City Market (Charleston, South Carolina)

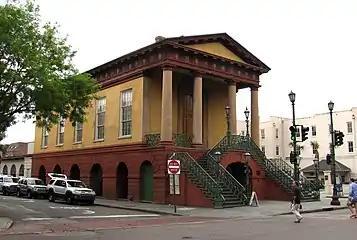
Market Hall

The City Market is a historic market complex in downtown Charleston, South Carolina. Established in the 1790s, the market stretches for four city blocks from the architecturally-significant Market Hall, which faces Meeting Street, through a continuous series of one-story market sheds, the last of which terminates at East Bay Street. The market should not be confused with the Old Slave Mart (now a museum) where enslaved people were sold, as enslaved people were never sold in the City Market (this is a common misconception). The City Market Hall has been described as a building of the "highest architectural design quality." The entire complex was listed on the National Register of Historic Places as Market Hall and Sheds and was further designated a National Historic Landmark.